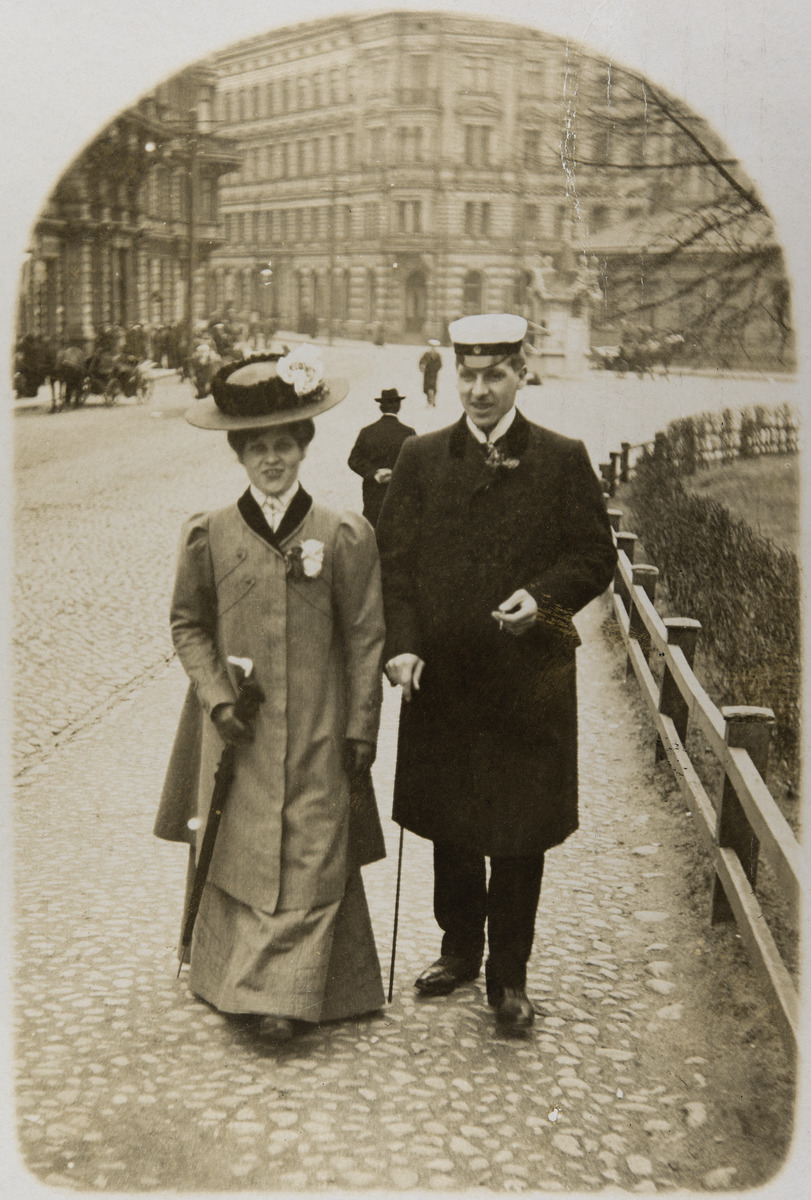
Ida (o
sisällön kuvaus: Ida (o.s. Lindgren) ja Gösta Rosenberg Erottajakadulla, taustalla Yrjönkadun ja Iso-Roobertinkadun kulma. Oikeassa reunassa Kolmikulman puistikko. mustavalkoinen
Ajankohta: kuvausaika 1907 n.
Paikka: Suomi, Uusimaa, Helsinki, Kaartinkaupunki Helsinki, Erottajankatu
Aiheet: Rosenberg, Gösta, Rosenberg, Ida, kadut, kävely, miehet, naiset, avioparit, aviopuolisot, pukeutuminen